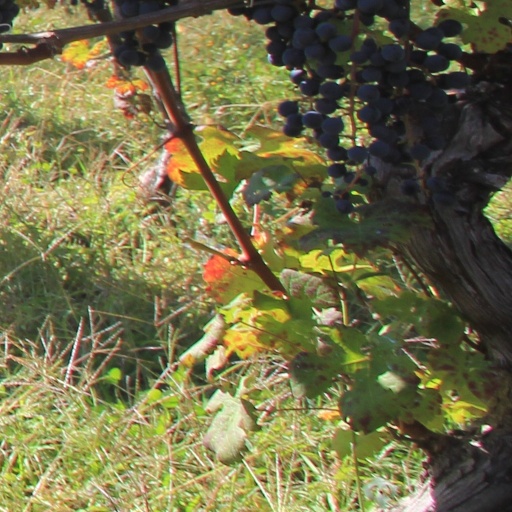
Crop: grape